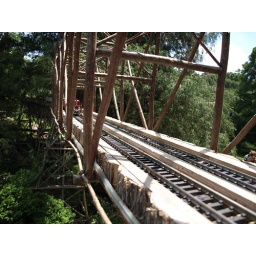
The red Lehigh Valley was coming down the bridge (which was 8' in the air, but I have long arms!).